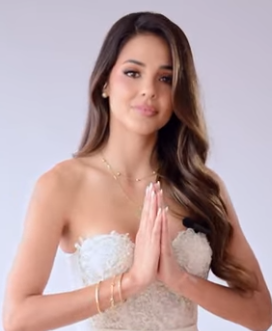
ลูเซียนา ฟุสเตร์

| name = ลูเซียนา ฟุสเตร์
| image = Luciana Fuster 2023.png
| birth_name = ลูเซียนา ฟุสเตร์ กุซมัน
| birth_place = กายาโอ ประเทศเปรู
| years_active =2013–ปัจจุบัน
| awards = มิสแกรนด์เปรู|มิสแกรนด์เปรู 2023 (ชนะเลิศ) มิสแกรนด์อินเตอร์เนชันแนล 2023 (ชนะเลิศ)
ลูเซียนา ฟุสเตร์ กุซมัน () เป็นบุคคลทางโทรทัศน์, นางแบบ และนางงามชาวเปรู โดยฟุสเตร์เป็นผู้ครองตำแหน่งทั้งมิสทีนเปรูโมเดล 2015, มิสทีนพาเจียนต์อินเตอร์เนชันแนล 2016cite web|title=Esto es Guerra: ex chica reality ganó concurso de belleza internacional FOTOS ESPECTACULOS|last=TROME|first=NOTICIAS|date=2016-11-21|website=Trome|language=es มิสแกรนด์เปรู|มิสแกรนด์เปรู 2023 และมิสแกรนด์อินเตอร์เนชันแนล 2023 ทั้งนี้เธอถือเป็นชาวเปรูคนที่สองที่ชนะการประกวดดังกล่าว
==ชีวิตเริ่มแรก==
ฟุสเตร์เกิดเมื่อวันที่ 14 มกราคม ค.ศ. 1999 ณ กายาโอ ประเทศเปรู และได้สำเร็จการศึกษาจากโรงเรียน Liceo Naval Almirante Guise และในระดับปริญญาตรีคณะสื่อสารมวลชนจากมหาวิทยาลัย University of San Martín de Porres โดยเมื่อสมัยเธอยังเป็นวัยรุ่นนั้นฟุสเตร์เคยเป็นนักกีฬาประเภททีมทั้งวอลเลย์บอล และบาสเกตบอลในระดับท้องถิ่น
==การประกวด==
ฟุสเตร์ได้รับการทาบทามให้ประกวดความงามในระดับประเทศจากการชักชวนของเจสสิกา นิวตันซึ่งเป็นประธานองค์กรมิสเปรูตั้งแต่ปีค.ศ. 2018 และปีค.ศ. 2022 cite web|title=¿Luciana Fuster será candidata de Miss Perú 2020? ESPECTACULOS|date=2019-09-14|website=Correo|language=es กระทั่งในช่วงต้นปีปีค.ศ. 2023 ฟุสเตร์ได้ประกาศลงประกวดความงามโดยเธอได้ตัดสินใจเข้าร่วมการประกวดมิสแกรนด์เปรู ซึ่งในวันที่ 22 มิถุนายน ค.ศ. 2023 เธอก็สามารถชนะการประกวดและเป็นตัวแทนประเทศเปรูในการประกวดมิสแกรนด์อินเตอร์เนชันแนล 2023 ณ ประเทศเวียดนาม โดยนิวตันก็ได้ให้นิยามกับเธอว่าเป็นผู้เข้าประกวดที่สมบูรณ์แบบสำหรับการเป็นตัวแทนของประเทศ
และในวันที่ 25 ตุลาคม ค.ศ. 2023 ฟุสเตร์ก็สามารถชนะการประกวด ณ สนามกีฬาในร่มฟู้เถาะ นครโฮจิมินห์ ประเทศเวียดนาม ซึ่งเธอก็ถือเป็นชาวเปรูคนที่สองที่ชนะการประกวดต่อจากมาริอา โฆเซ โลรา เมื่อปีค.ศ. 2017 cite web|title=¡Orgullo peruano! Luciana Fuster gana el Miss Grand Internacional 2023 RPP Noticias|last=Napa|first=Renzo|date=2023-10-25|website=rpp.pe|language=es
;ประเทศที่ได้ไปปฏิบัติหน้าที่ (20)
*
*
*
*
*
*
*
*
*
*
*
*
*
*
*
*
*
*
*
*
==ผลงาน==
===รายการโทรทัศน์===
|class="wikitable" border="2" cellpadding="4" background: #f9f9f9;
|- align="center"
! style="background:#B0C4DE;" | ปี
! style="background:#B0C4DE;" | ชื่อ
! style="background:#B0C4DE;" | ประเภท
! style="background:#B0C4DE;" | บทบาท
! style="background:#B0C4DE;" | สถานี
! style="background:#B0C4DE;" | อ้างอิง
|-
| rowspan="2" |2015
|'
| rowspan="3" |รายการเรียลลิตี
| rowspan="3" |ผู้เข้าแข่งขัน
| rowspan="2" |América Televisión
|
|-
|'
|cite web|title=Esto Es Guerra: Exintegrante dejó reality y ahora triunfa en universidad|date=25 September 2015|language=es|work=
|-
|2016
|'
|Latina Televisión
|
|-
| rowspan="3" |2017
|'
|ซีรีส์โทรทัศน์
|Antonella
| rowspan="3" |América Televisión
|cite web|date=2017-02-15|first=NOTICIAS EL COMERCIO|language=es|last=PERÚ|title=Luciana Fuster debutó así en "Ven, baila, quinceañera" TVMAS|website=El Comercio Perú
|-
|"El Gran Show"
|รายการแข่งเต้น
|ผู้เข้าแข่งขัน
|
|-
|"Esto es guerra"
| rowspan="3" |รายการเรียลลิตี
| rowspan="2" |ผู้เข้าแข่งขัน
|
|-
|2017-2018
|"Combate"
| rowspan="2" |ATV (Peruvian TV channel)|ATV
|
|-
|2018
|"Espectáculos en ATV"
|พิธีกรร่วม
|
|-
| rowspan="2" |2019
|"Válgame Dios"
|รายการเกมโชว์
|พิธีกร
|Latina Televisión
|
|-
|'
|รายการเรียลลิตี
|ผู้เข้าแข่งขัน
|América Televisión
|
|-
| rowspan="4" |2020
|"People VIP"
|รายการเกมโชว์
|พิธีกรร่วม
|"Streaming" (por "People en Español")
|
|-
|"¡Hola! USA"
|รายการสัมภาษณ์
| rowspan="3"|แขกรับเชิญ
|
|
|-
|"Hoy (TV program)|Hoy"
|รายการเช้า
|Las Estrellas
|
|-
|"La resolana"
|รายการทอร์กโชว์
|Azteca Uno
|
|-
| rowspan="3" |2021
|"Esto es guerra"
|รายการเรียลลิตี
|ผู้เข้าแข่งขัน
| rowspan="2" |América Televisión
|cite web|language=es|title=Rodrigo González tras regreso de Luciana Fuster a ‘EEG’: “Puro humo su internacionalización” (VIDEO)|date=10 February 2021|work=
|-
|"El gran show"
|รายการแข่งเต้น
|ผู้เข้าแข่งขัน
|
|-
|"Guerra México vs. Perú"
|รายการเรียลลิตี
|ผู้เข้าแข่งขัน
|Canal 5 (Mexican TV channel)|Canal 5 y América Televisión
|
|-
|2022
|'
|รายการเกมโชว์
|นางแบบ
|América Televisión
|
|-
|2023
|"Esto es guerra"
|รายการเรียลลิตี
|ผู้เข้าแข่งขัน
|América Televisión
|
|
===ภาพยนตร์และละครเวที===
|class="wikitable" border="2" cellpadding="4" background: #f9f9f9;
|- align="center"
! style="background:#B0C4DE;" | ปี
! style="background:#B0C4DE;" | ชื่อ
! style="background:#B0C4DE;" | ประเภท
! style="background:#B0C4DE;" | บทบาท
! style="background:#B0C4DE;" | อ้างอิง
|-
|2017
|"Una comedia macabra"
|ภาพยนตร์ตลกสยองขวัญ
|La Novia
|
|-
|2018
|"Depa 302"
|ละครเวที
|Mercedes
|
|-
|2023
|"Prohibido salir"
|ภาพยนตร์ตลก
|Liliana
|
|
===รายการวิทยุ===
| class="wikitable" border="2" cellpadding="4" background: #f9f9f9;
|- align="center"
! style="background:#B0C4DE;" | ปี
! style="background:#B0C4DE;" | ชื่อ
! style="background:#B0C4DE;" | บทบาท
! style="background:#B0C4DE;" | สถานี
! style="background:#B0C4DE;" | อ้างอิง
|-
|2020-2021
|"El búnker"
| rowspan="3" |ผู้จัดรายการ
| rowspan="3" |Onda Cero
|cite web|title=Angie Arizaga reemplazaría a Luciana Fuster en ‘El Búnker’|date=11 January 2021|language=es|work=
|-
|2021-2022
|"¡Asu, qué tarde!"
|
|-
|2022-2023
|"Onda expansiva"
|
|
==อ้างอิง==
== แหล่งข้อมูลอื่น ==
*
*
*
*
*
สืบตำแหน่ง
|ก่อนหน้า = อีซาแบลา เมนิง
|ตำแหน่ง =มิสแกรนด์อินเตอร์เนชันแนล
|ปี = มิสแกรนด์อินเตอร์เนชันแนล 2023|2023
|ถัดไป = อยู่ระหว่างดำรงตำแหน่ง
การประกวดนางงามระดับนานาชาติ|Year=2023
| Miss Universe = เชย์นิส ปาลาซิโอส
| Miss World = กริสตีนา ปิสโกวา
| Miss International = อันเดรอา รูบิโอ
| Miss Supranational = อันเดรอา อากิเลรา
| Miss Gland International = ลูเซียนา ฟุสเตร์
หมวดหมู่:บุคคลจากกายาโอ
หมวดหมู่:นางแบบเปรู
หมวดหมู่:ผู้ชนะการประกวดมิสแกรนด์อินเตอร์เนชันแนล